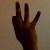
The image shows a hand gesture representing the number 9 in Indian Sign Language.